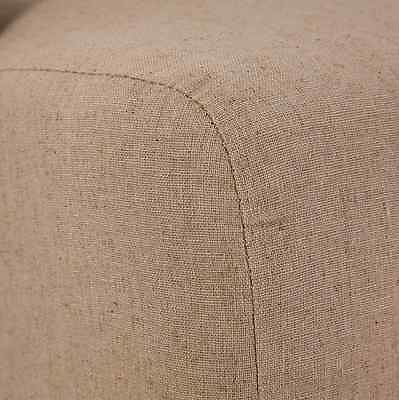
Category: chair